Charles Grandmougin

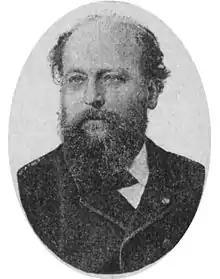

Charles-Jean Grandmougin (17 January 1850 – 28 April 1930) was a French poet and playwright. He lived in Paris. Two of his poems appeared in the third and final volume of "Le Parnasse contemporain" (1876). His poetry has been set as songs by composers including Fauré, Chaminade, Boulanger, Pierné and Bizet. He was more well known as a librettist and translator for operas and oratorios. He wrote the libretto for César Franck's opera Hulda, set in 11th-century Norway, and based on the play "Lame Hulda" (1858) by Norwegian writer Bjørnstjerne Bjørnson. He also wrote the libretto for "La Vierge", an oratorio by Jules Massenet.